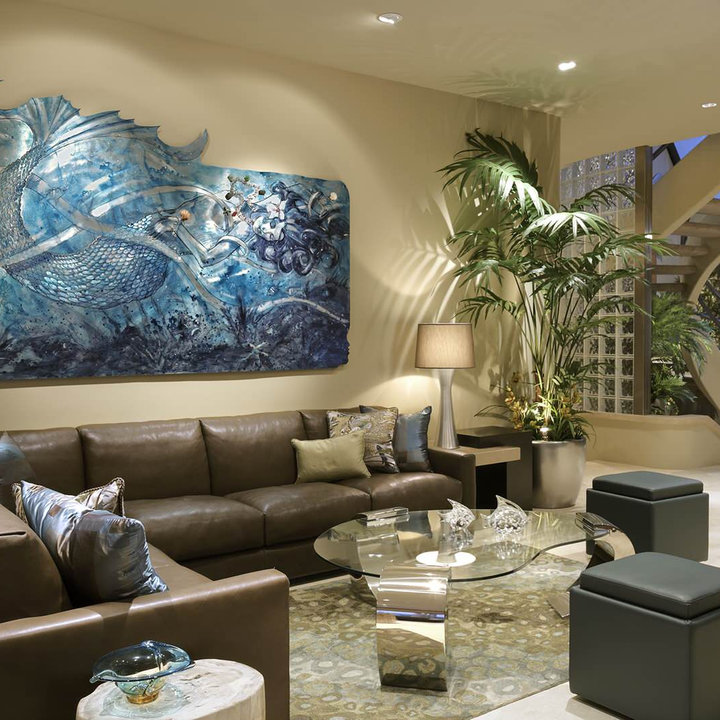
Style: Modern